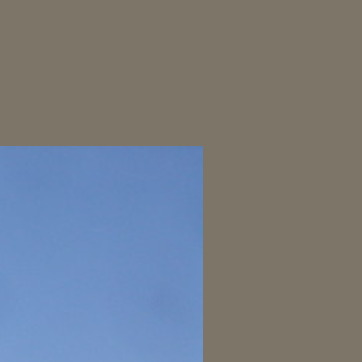
Material: sky